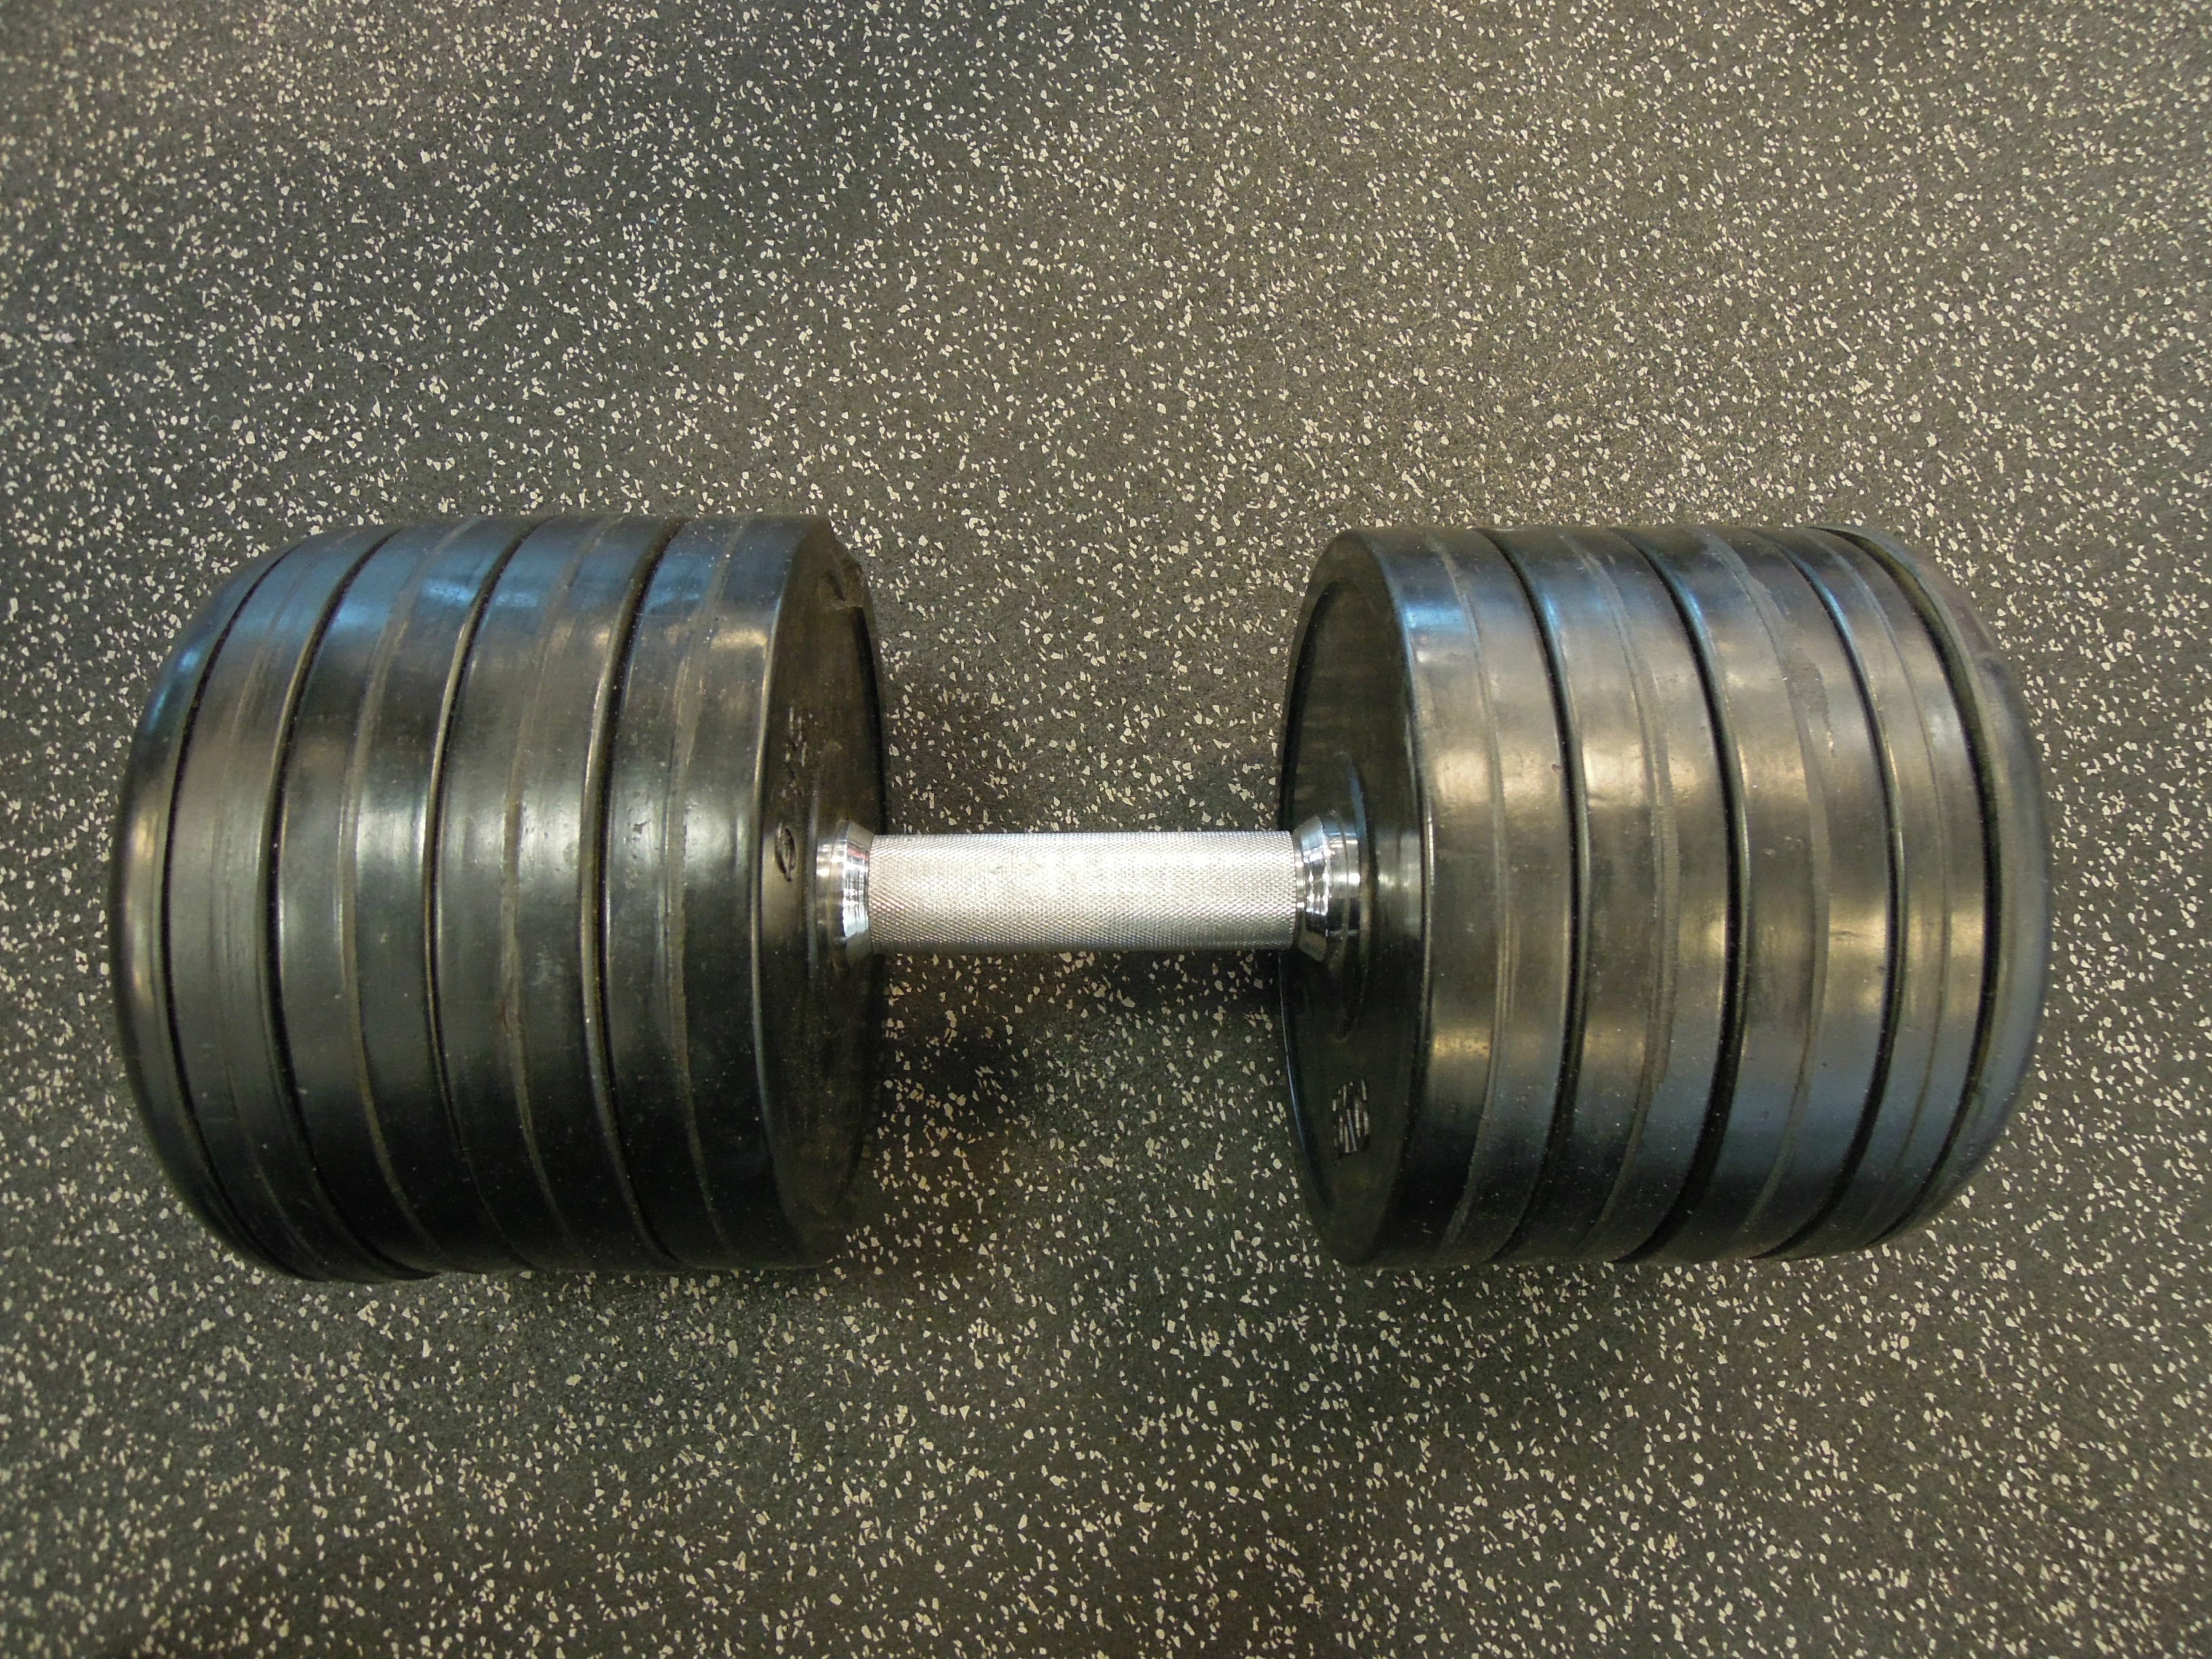
wheel, train, training, weight, sports equipment, sports, move, force, barbell, weightlifting, man made object, in the gym, exercise equipment